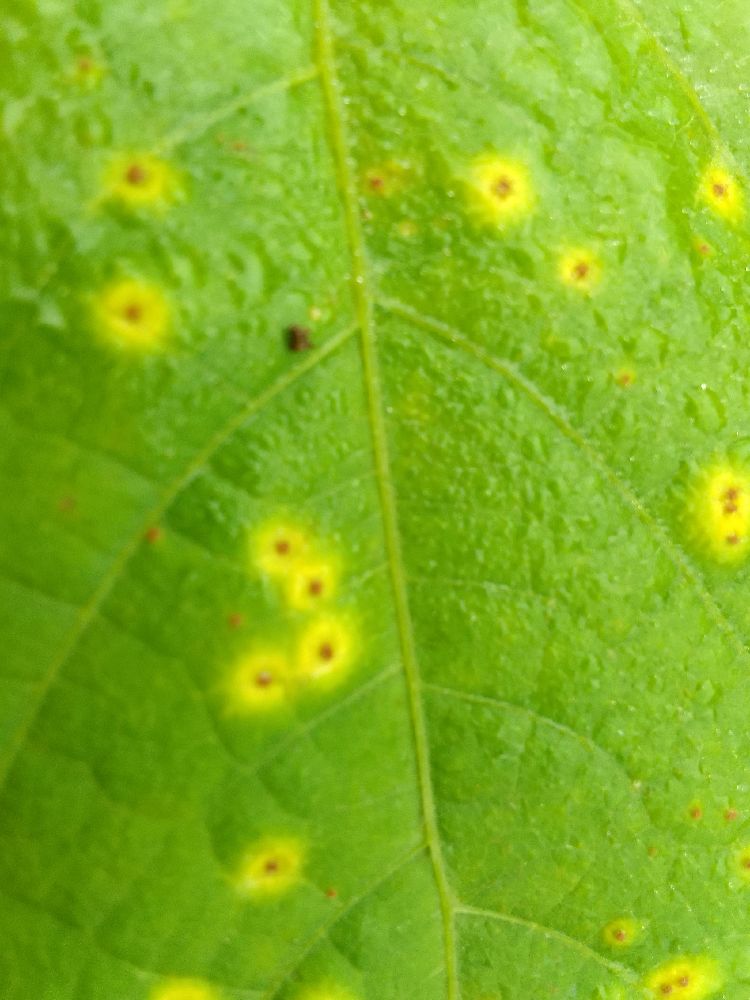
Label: rust